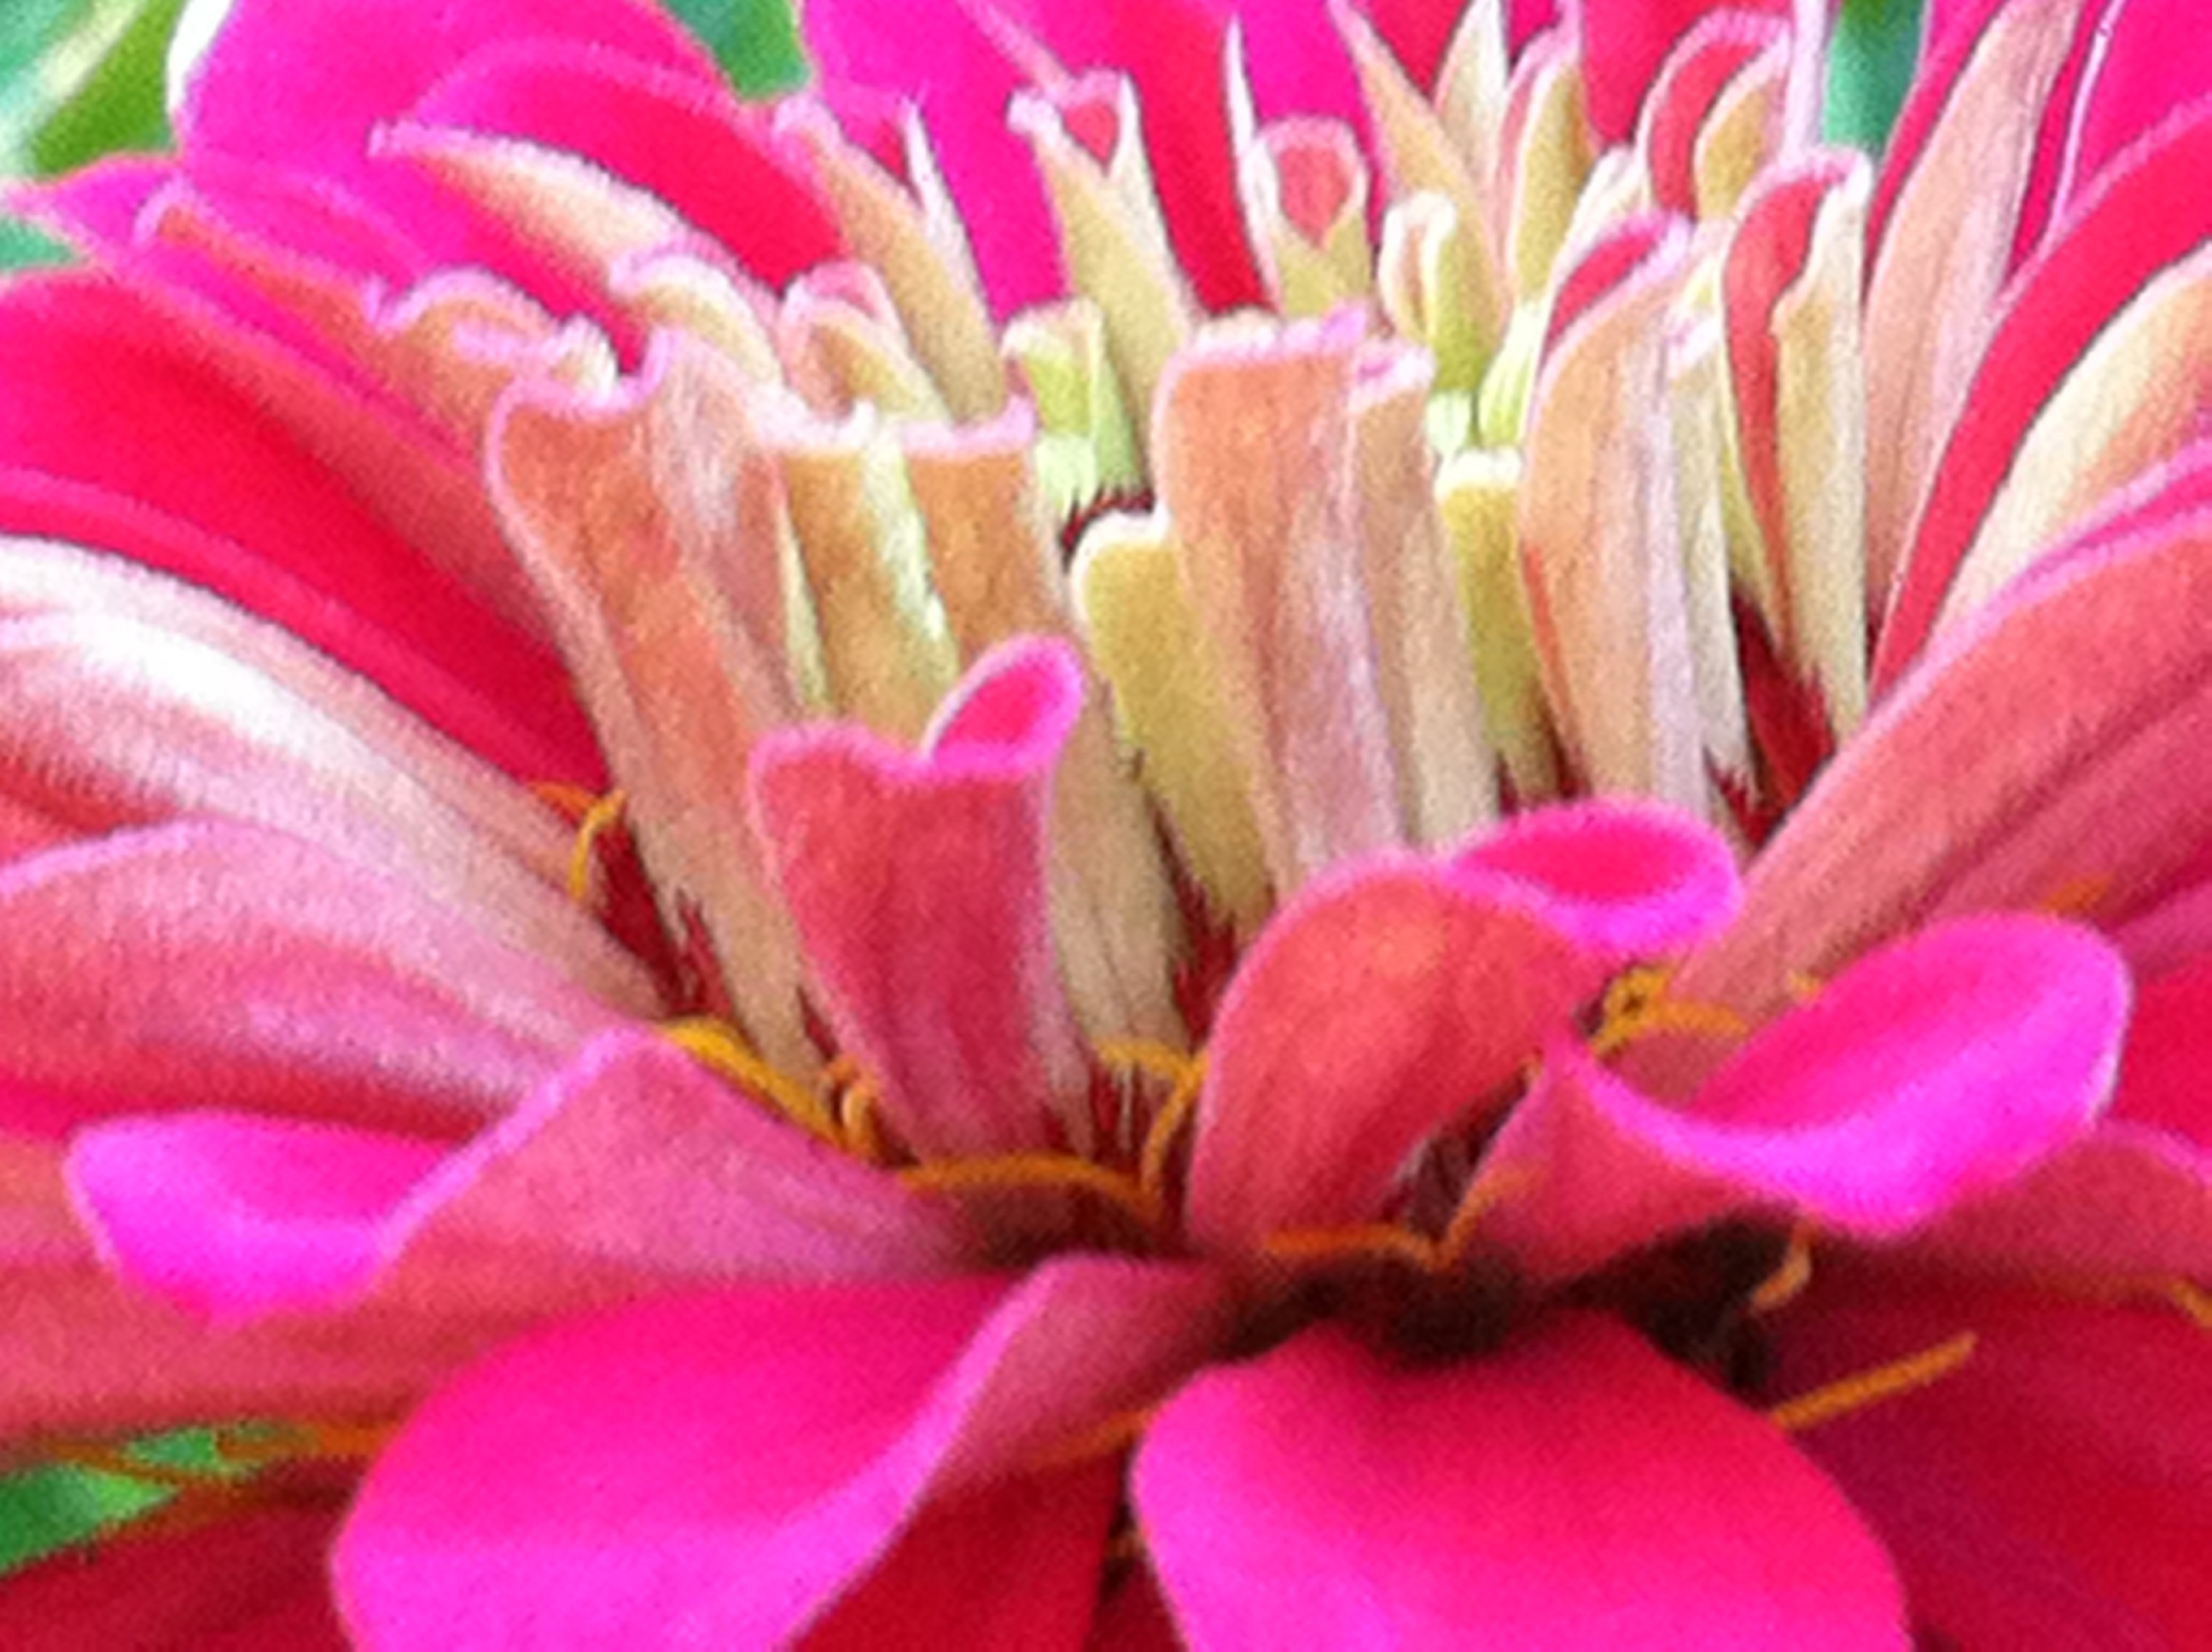
blossom, plant, flower, petal, pink, flora, macro photography, flowering plant, daisy family, land plant